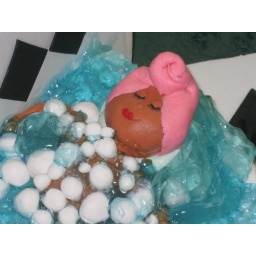
lady in bathtub cake face